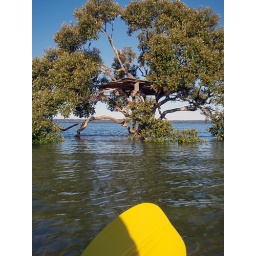
At low tide there's no water around this tree